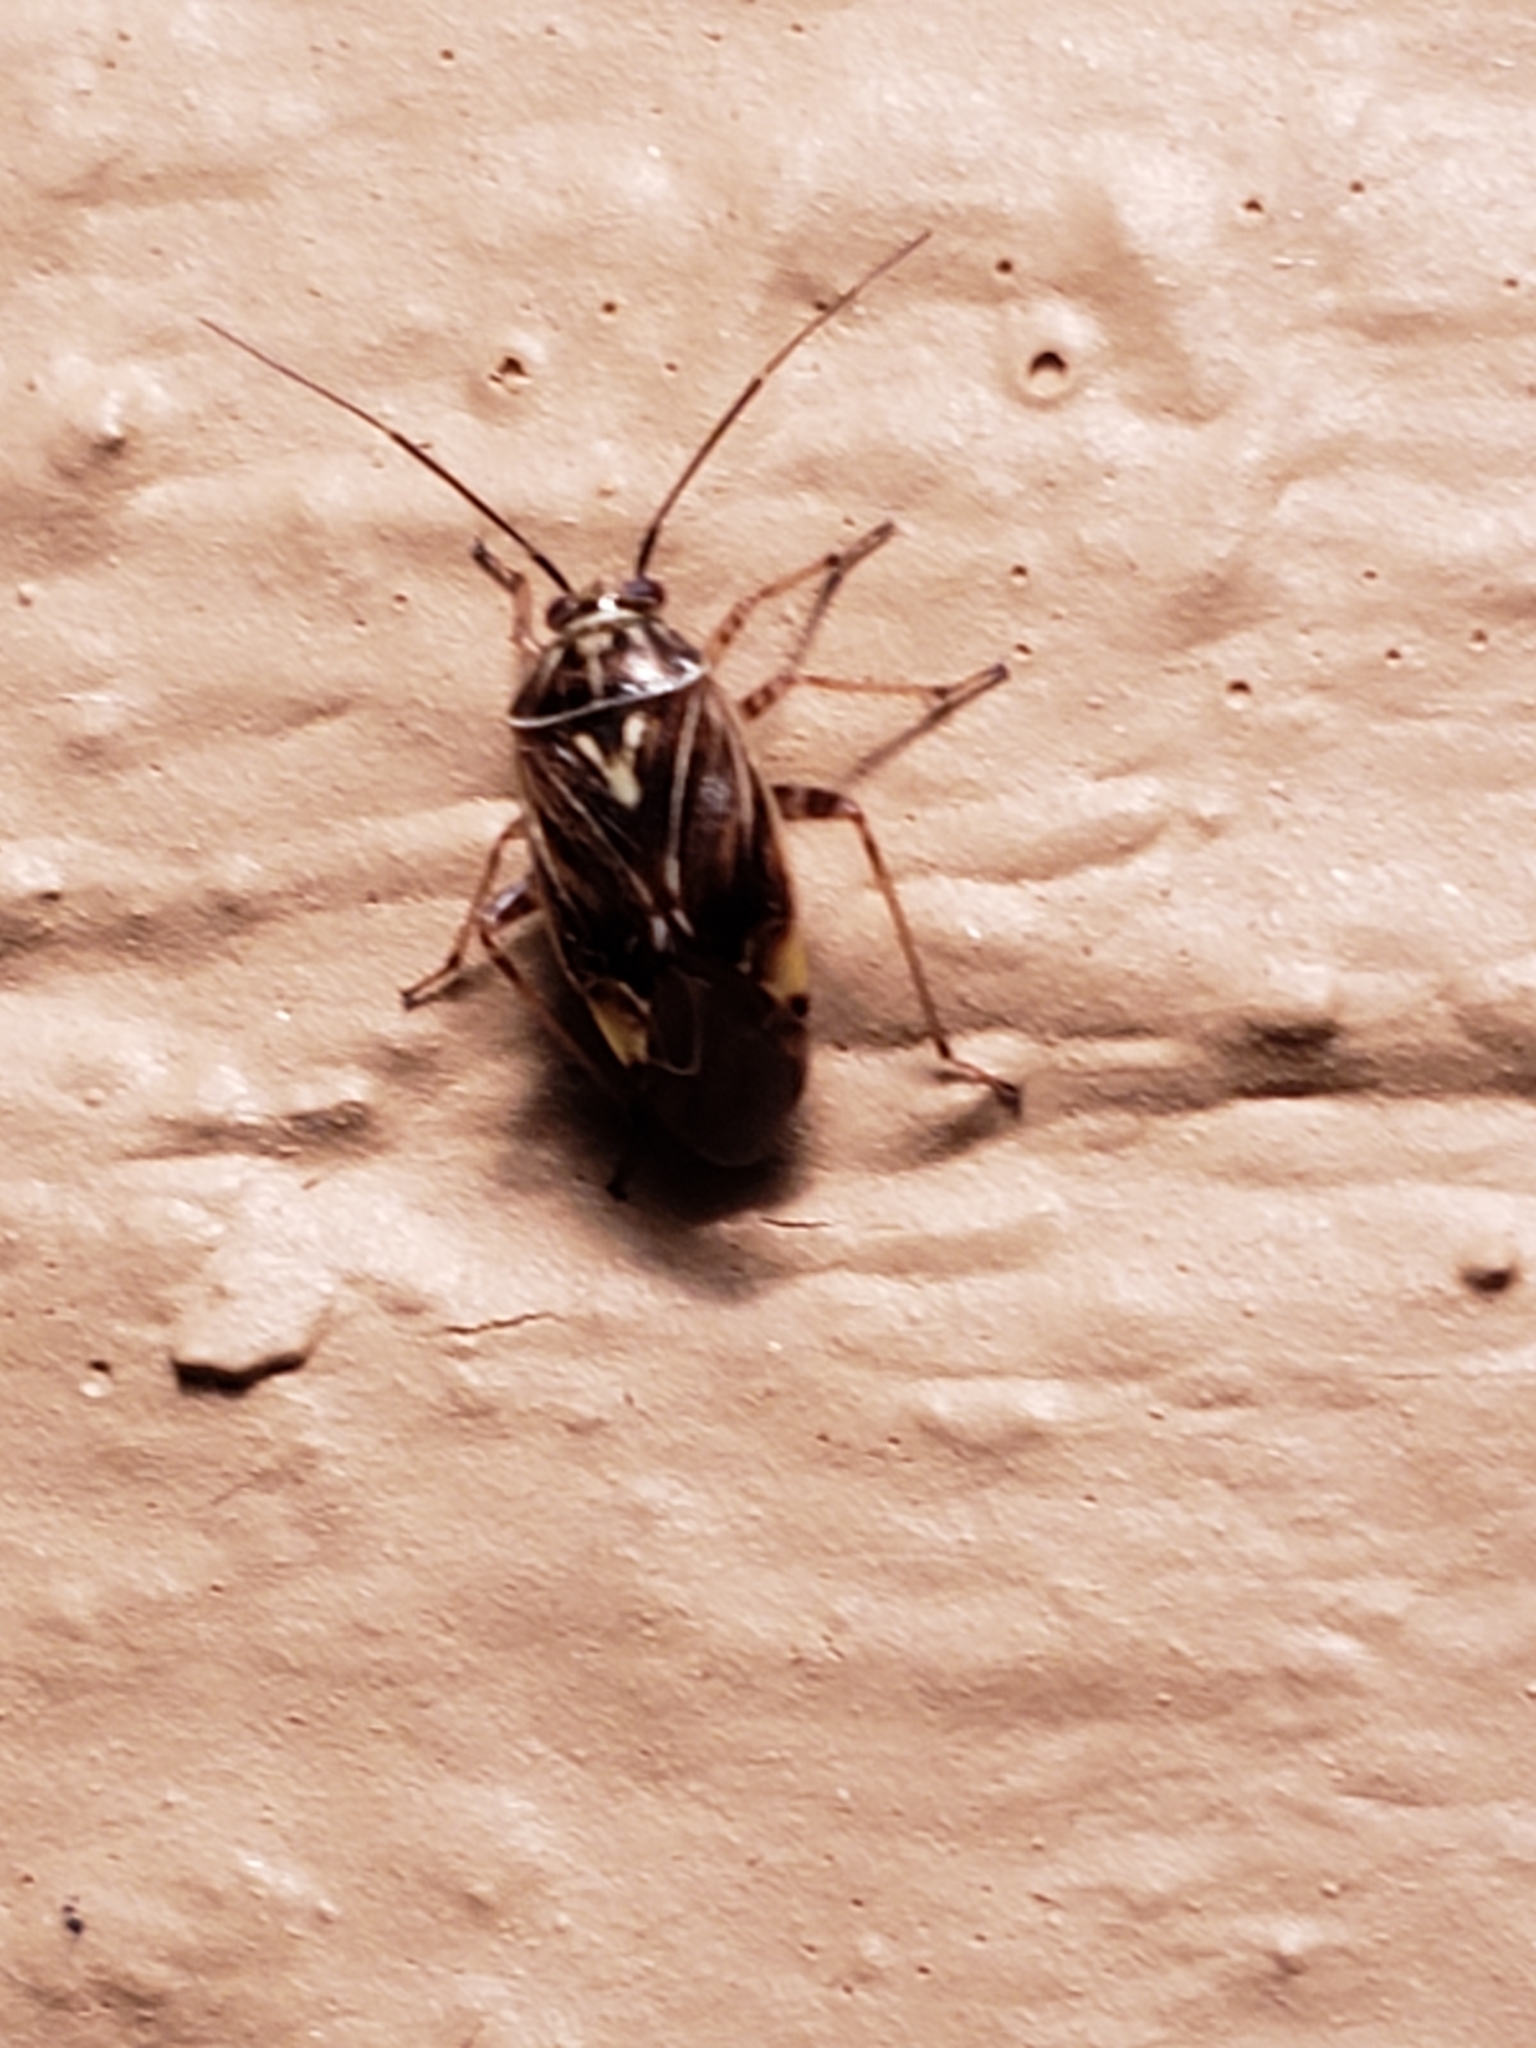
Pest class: lygus_bug